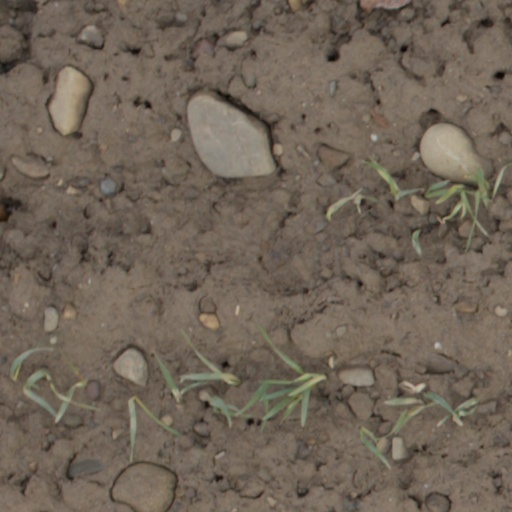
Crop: wheat